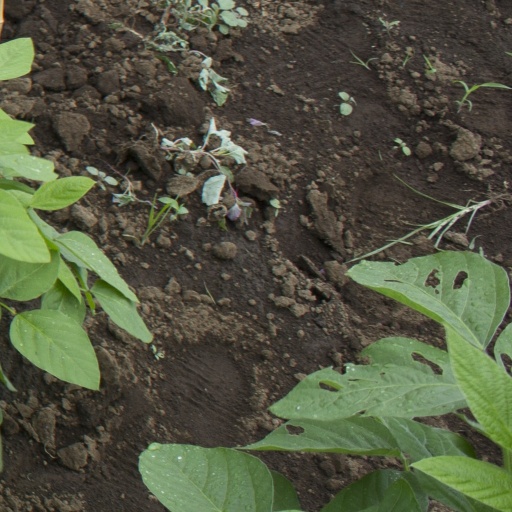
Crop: soybean